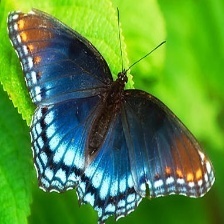
Species: RED SPOTTED PURPLE
Butterfly family (ImageNet category): admiral